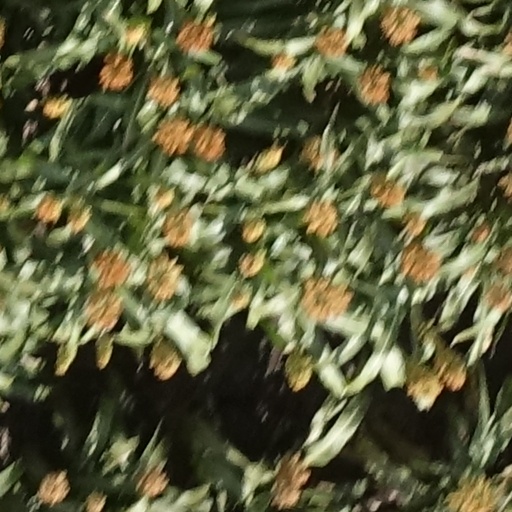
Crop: sorghum